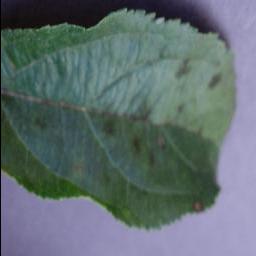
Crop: apple
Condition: scab